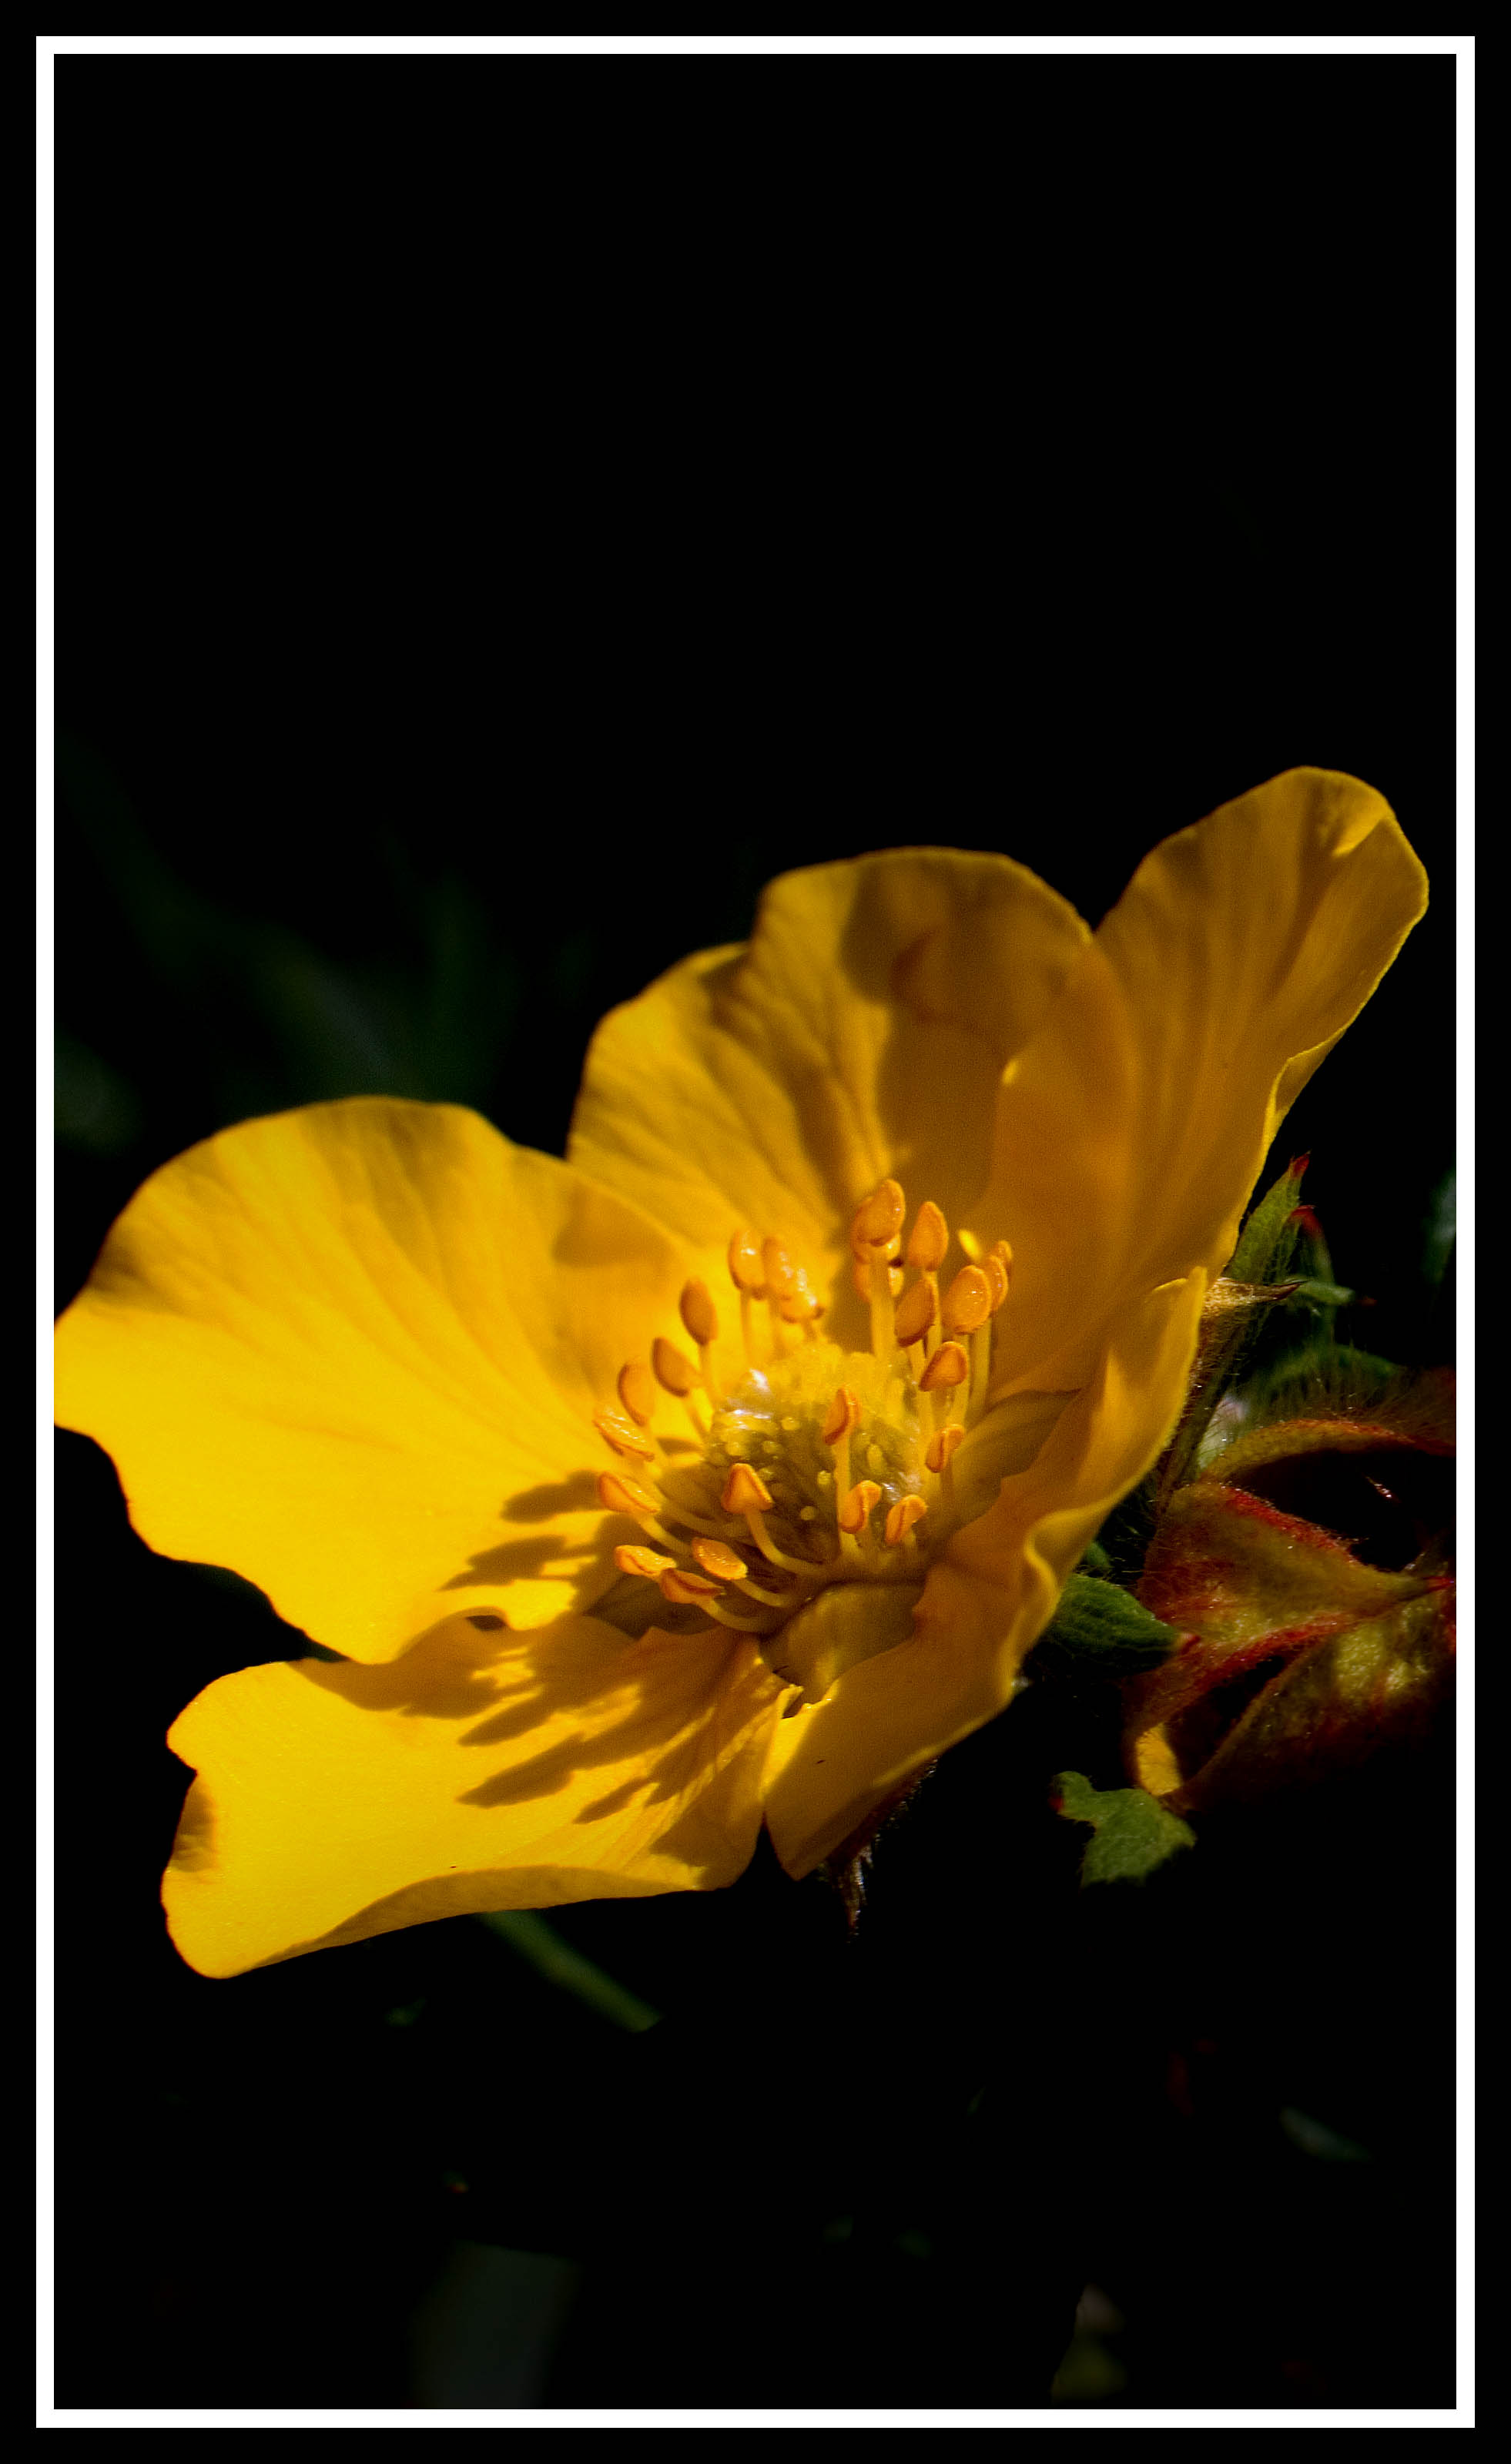
plant, flower, petal, pollen, macro, yellow, close, flora, wildflower, flowers, stamen, up, tubes, poppy, extension, nectar, flowering plant, land plant